Cynthia Olavarría

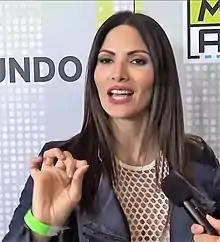

Cynthia Enid Olavarría Rivera (born January 28, 1982 in Santurce) is a Puerto Rican actress, fashion model, TV host and beauty pageant titleholder who won Miss Puerto Rico Universe 2005 and placed 1st Runner-Up at Miss Universe 2005.